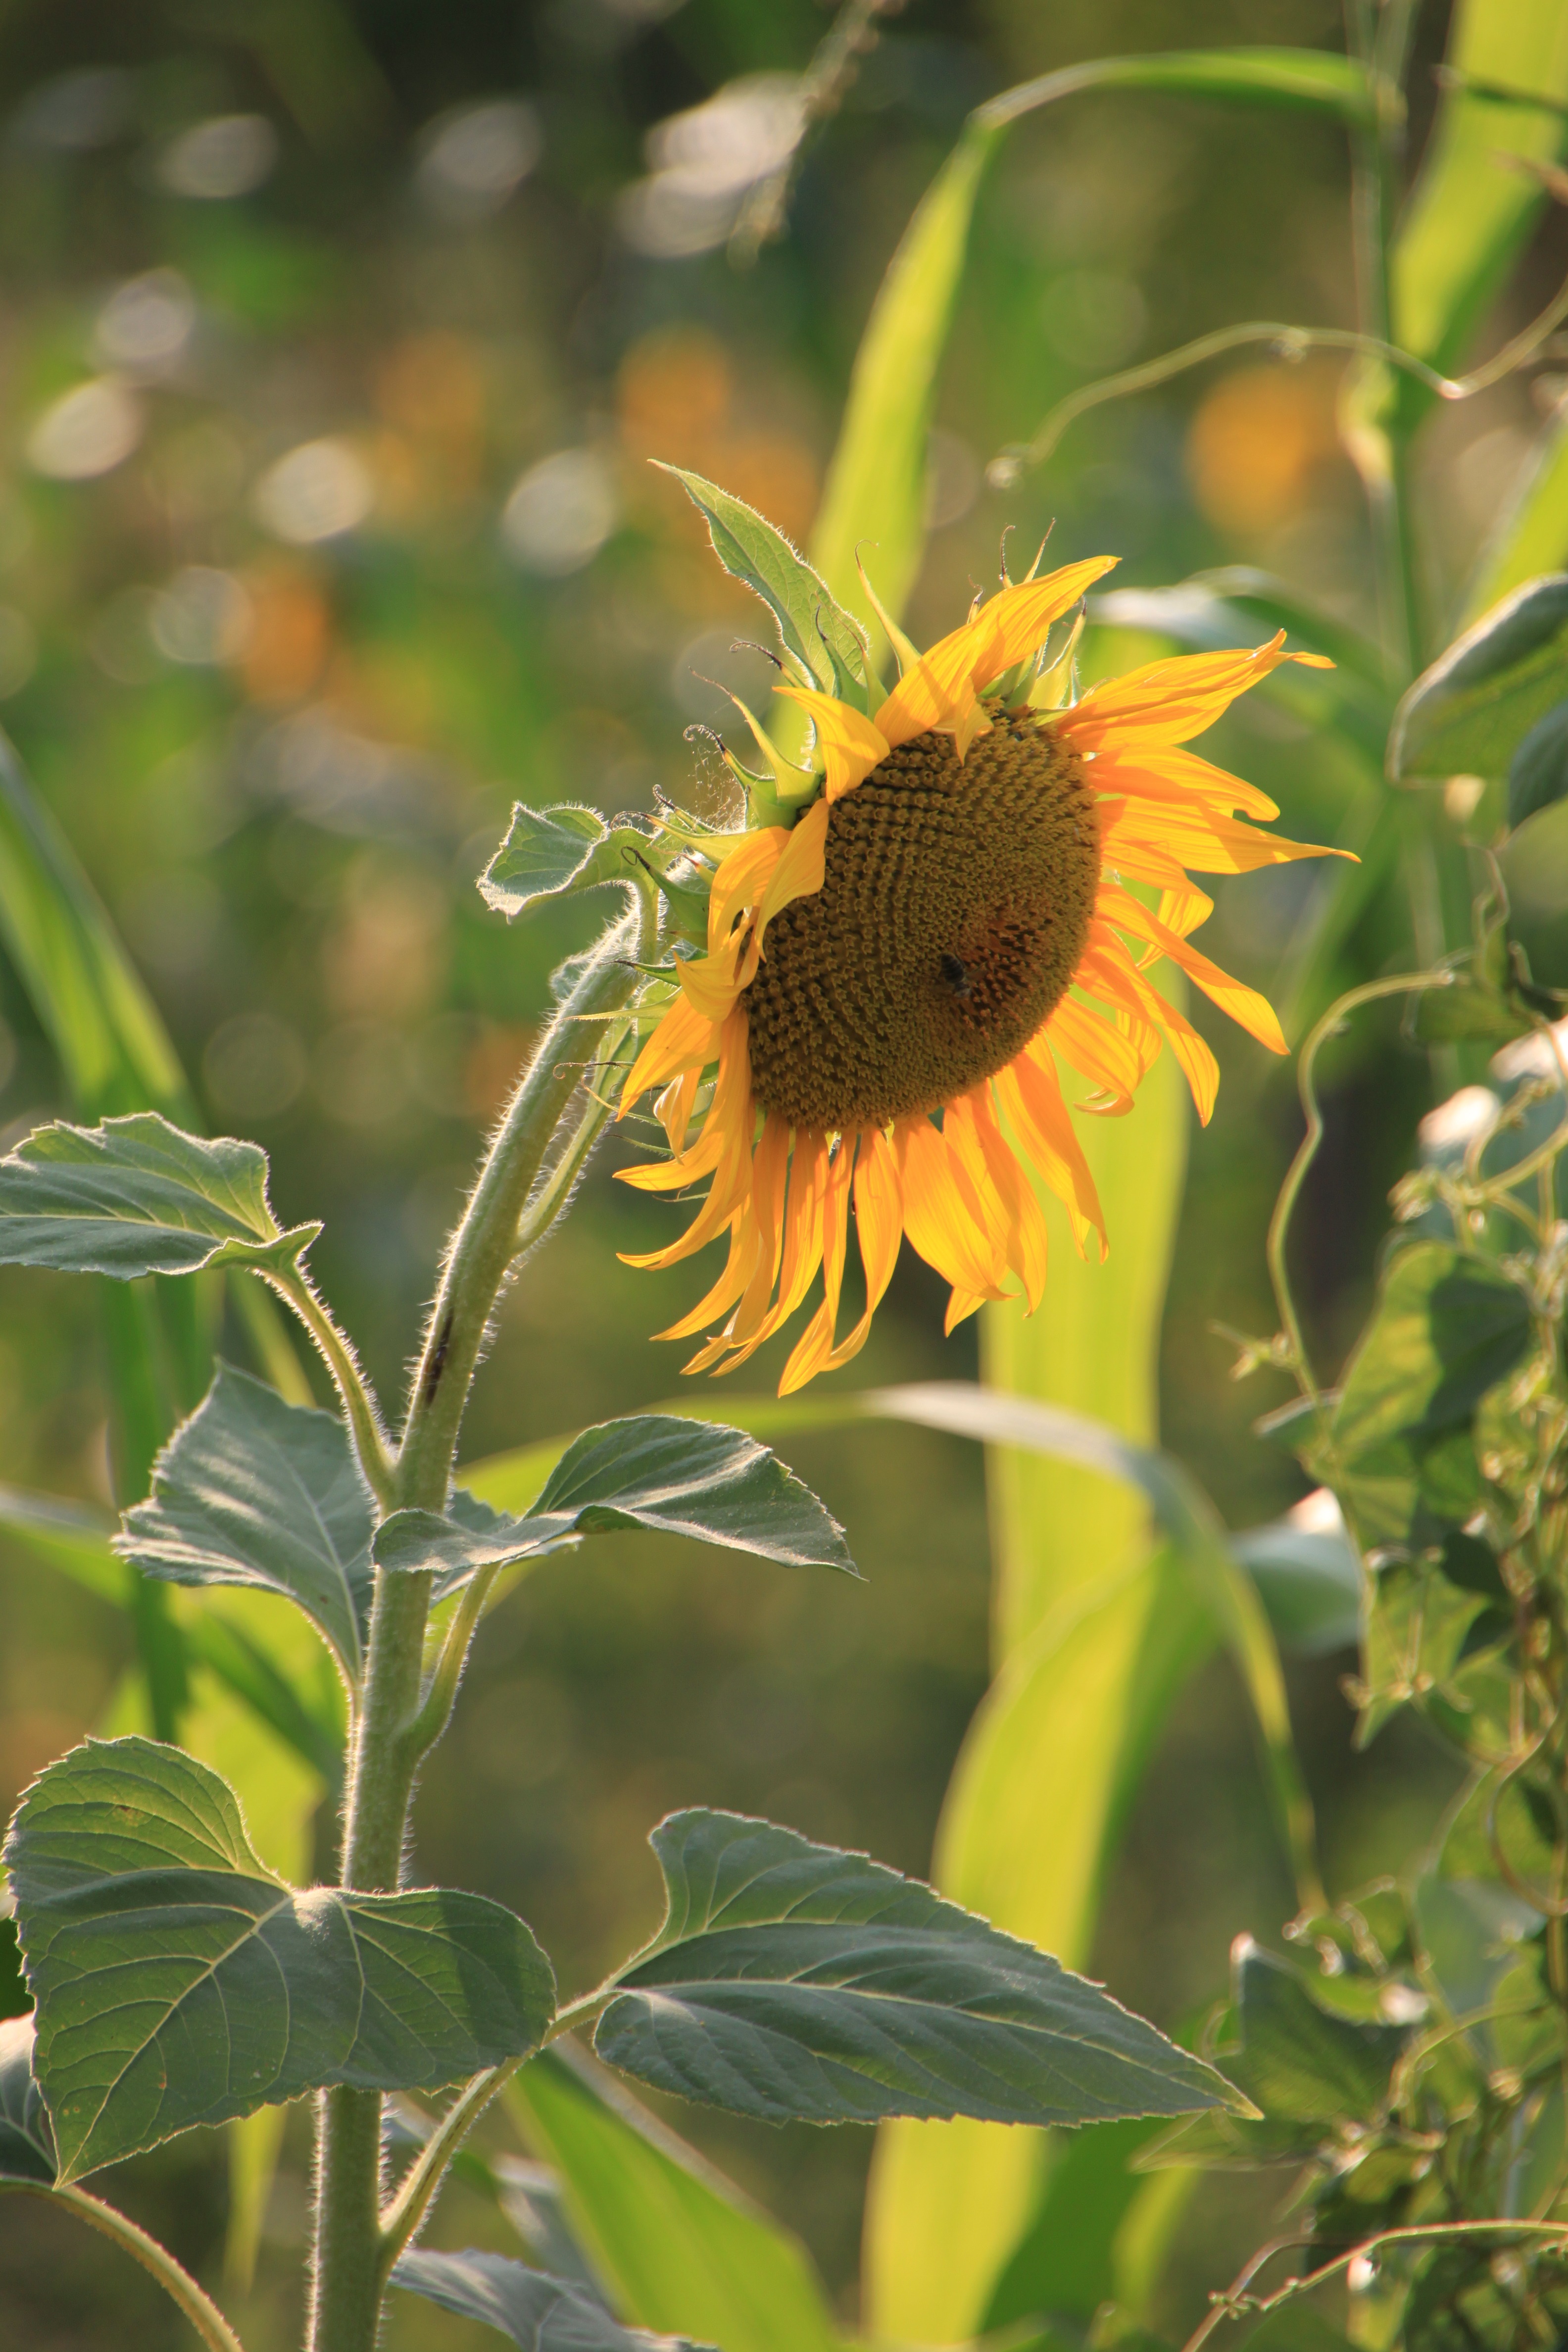
flower, sunflower, nature, flora, plant, green, yellow, fauna, botany, land plant, flowering plant, daisy family, leaf, field, macro photography, wildflower, nectar, plant stem, insect